McQueen Street

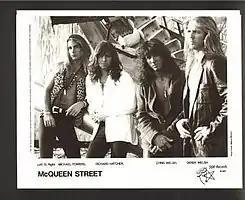
McQueen Street's original lineup, 1991

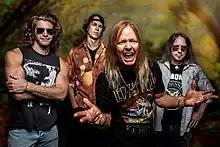
McQueen Street – Lineup 2022

McQueen Street is an American hard rock/glam metal band from Montgomery, Alabama. The current touring lineup is Derek Welsh on lead vocals, Loud on guitar, Kevin Delburn on bass and Dean Domizio on drums. The original lineup was Derek Welsh on lead vocals, Michael Powers on guitar, Chris Welsh on drums and Richard Hatcher on bass.